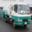
Label: truck